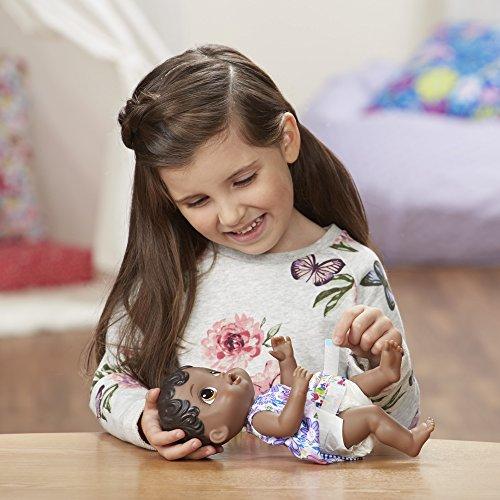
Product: Baby Alive Lil SIPS Baby HAS-E0308-AX00 Lil Sips Baby Girl Doll
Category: Toys & Games | Dolls & Accessories | Dolls
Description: Doll drinks from her bottle.
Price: $12.99
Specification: ProductDimensions:4x7.8x12inches|ItemWeight:1pounds|ShippingWeight:1.2pounds(Viewshippingratesandpolicies)|DomesticShipping:ItemcanbeshippedwithinU.S.|InternationalShipping:ThisitemcanbeshippedtoselectcountriesoutsideoftheU.S.LearnMore|ASIN:B071JPJDZ8|Itemmodelnumber:E0308|Manufacturerrecommendedage:3yearsandup